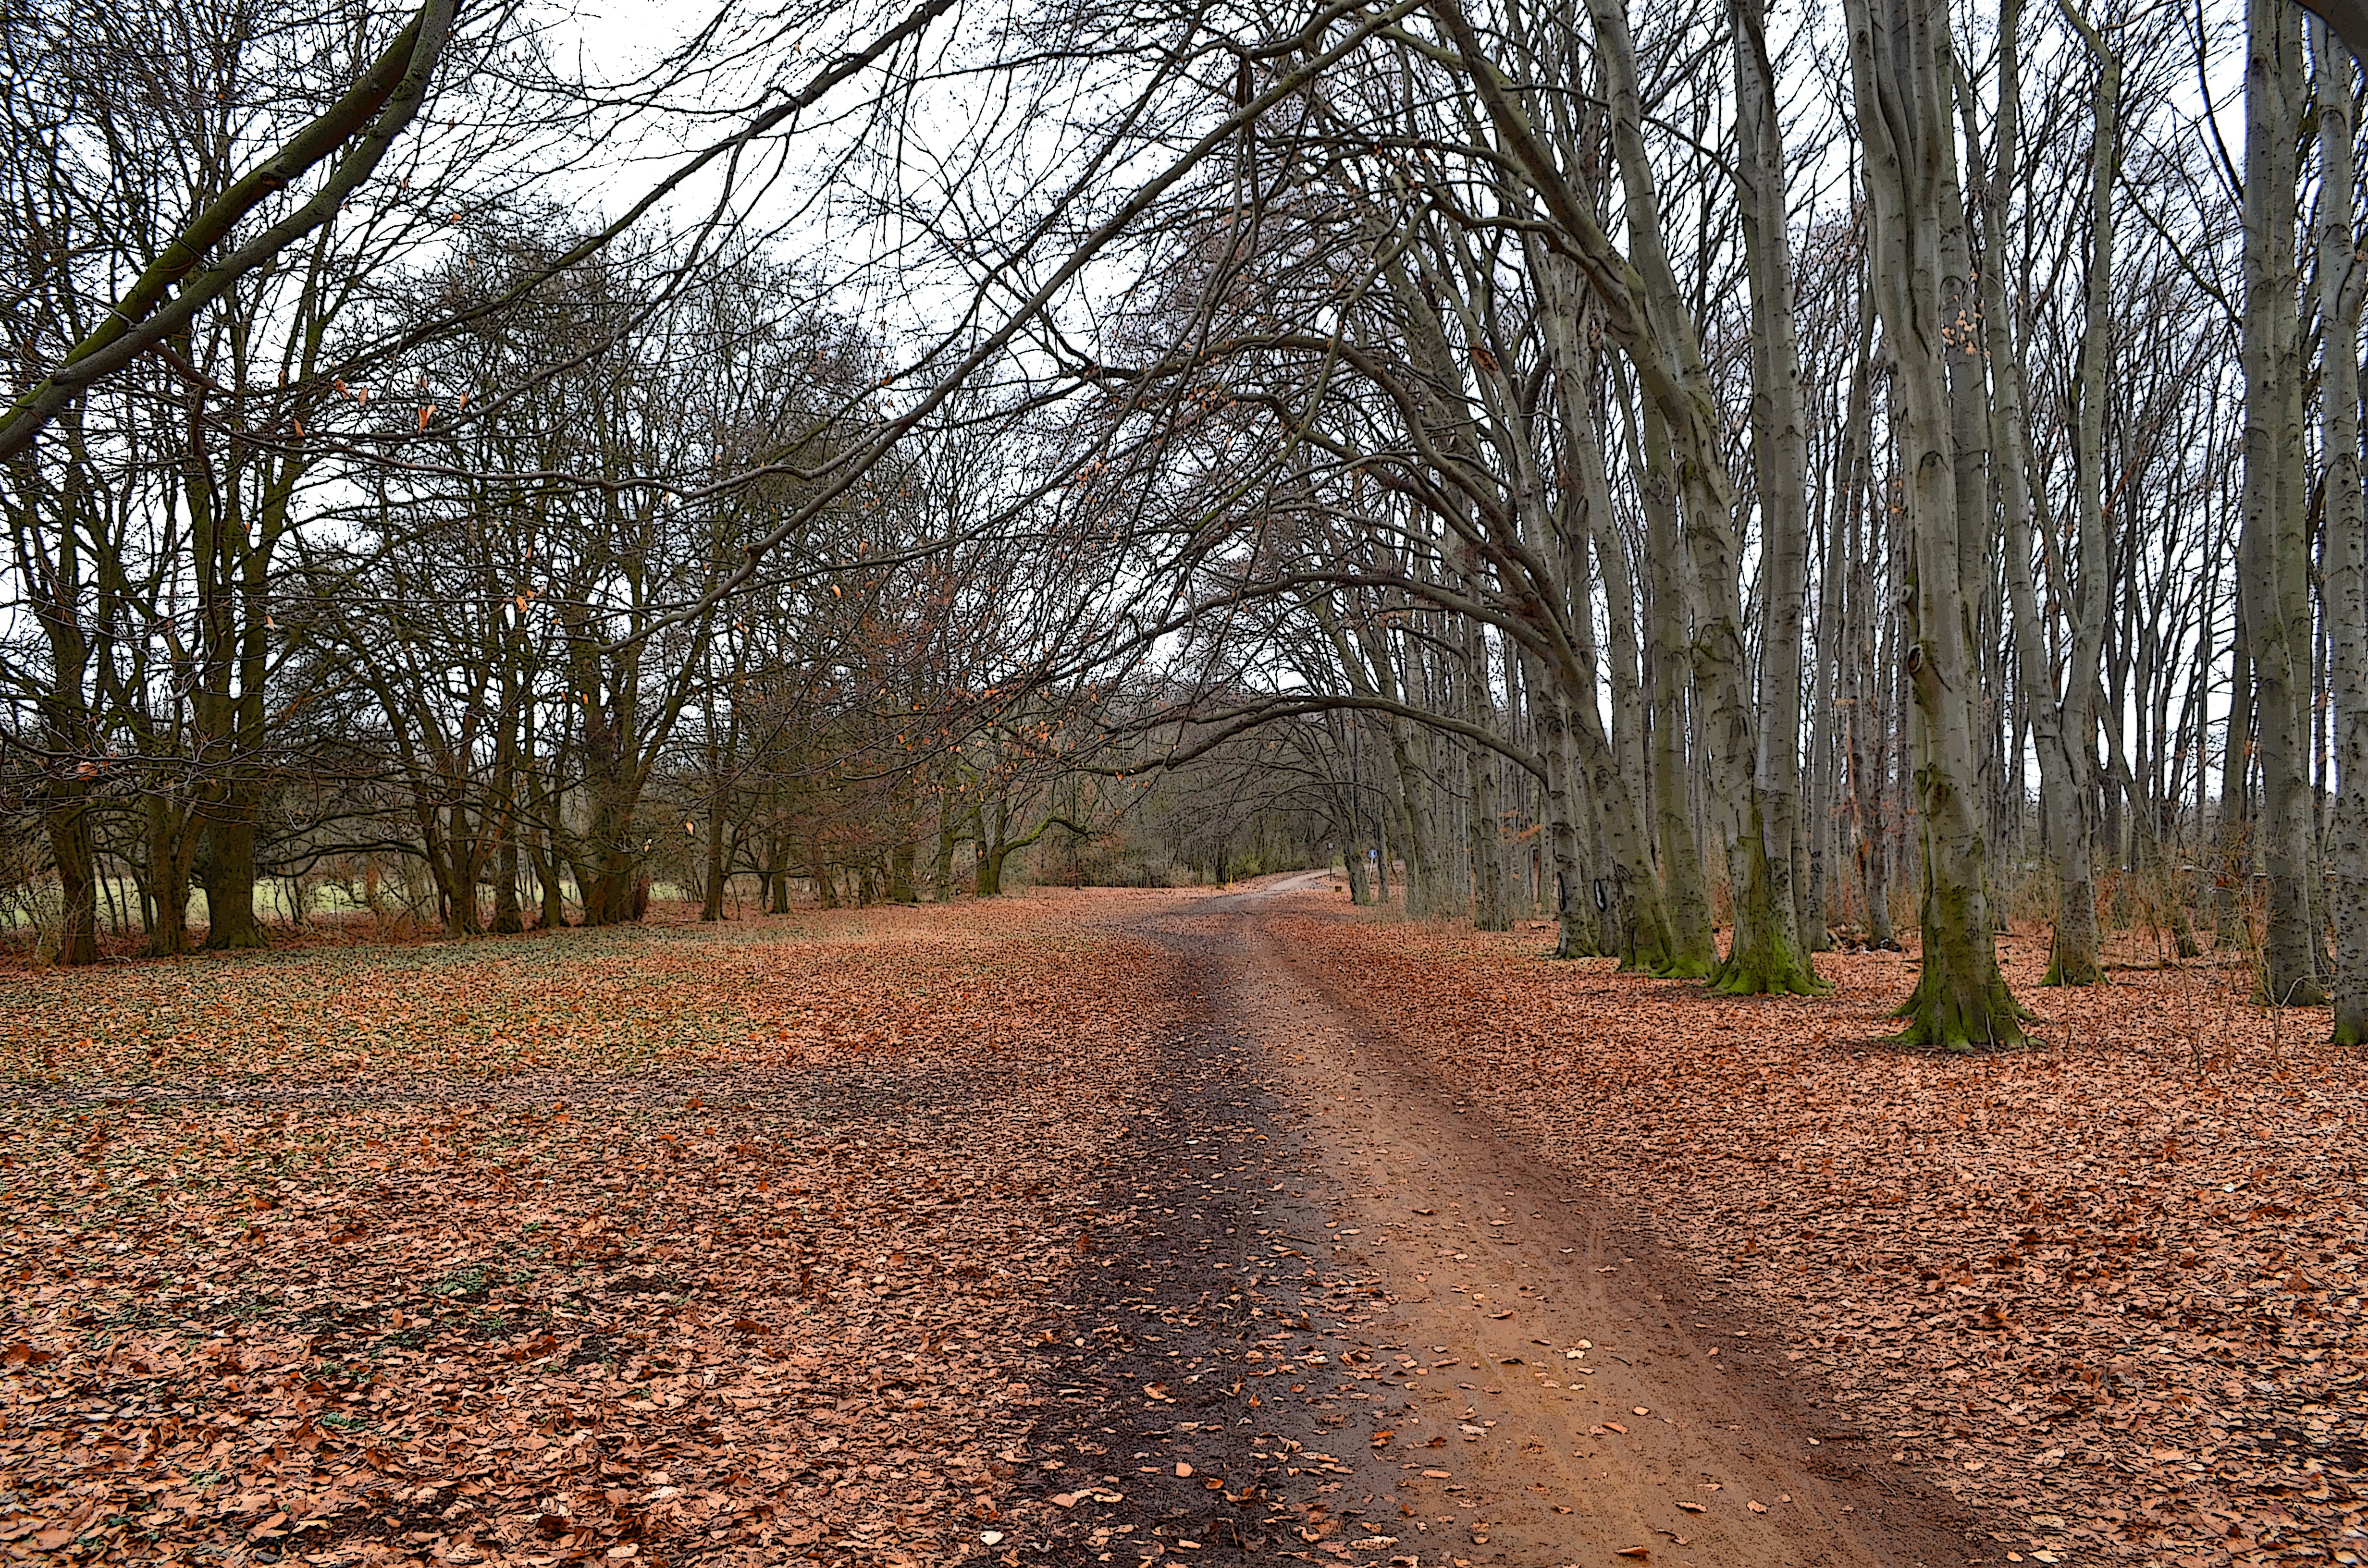
landscape, tree, nature, forest, grass, winter, plant, road, trail, field, sunlight, morning, leaf, dirt road, autumn, soil, lane, season, trees, leaves, promenade, woodland, habitat, away, fall foliage, ecosystem, fall leaves, autumn colours, forest path, forest road, rural area, autumn day, on foot, natural environment, atmospheric phenomenon, woody plant